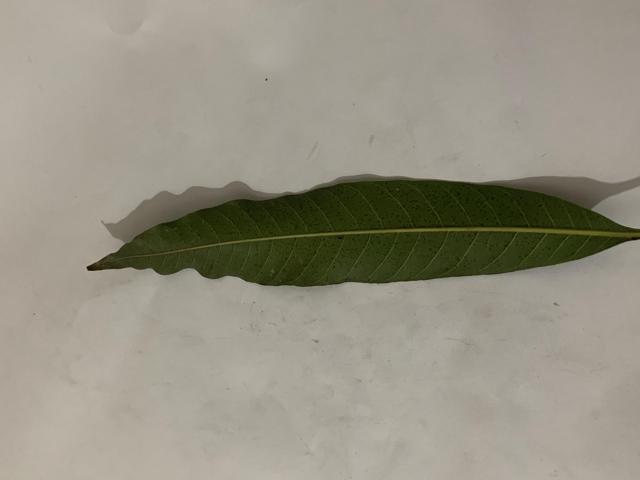
Mango leaf variety: Banana